Kosa Pan

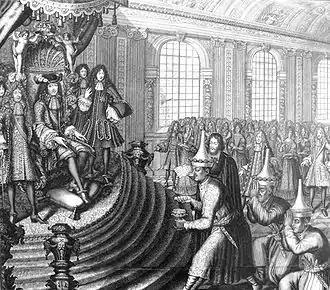
Siamese embassy to Louis XIV led by Pan in 1686, by Nicolas Larmessin

"Pan" was his given name. As foreign minister, he was styled "Chaophraya Kosathibodi". He is colloquially called "Kosa Pan".